Mander and Mitchenson

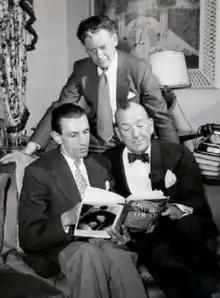
Mander (left) and Mitchenson (standing) with Noël Coward looking at the "Theatrical Companion to Coward" 1957

Raymond Mander (15 July 1911 – 27 December 1983) and Joe Mitchenson (4 October 1911 – 7 October 1992) were theatre historians and joint founders of a large collection of theatrical memorabilia.